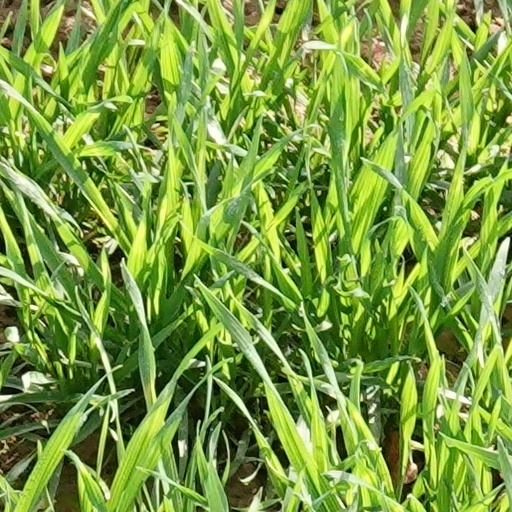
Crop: wheat